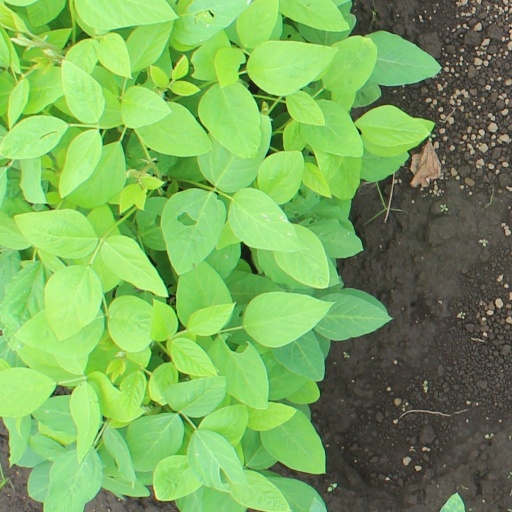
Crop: soybean